History of fencing

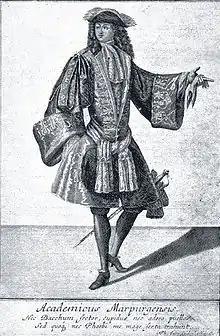
Marburg student of about 1700. Academic fencing emerged as a stylised way for German students to defend their honour.

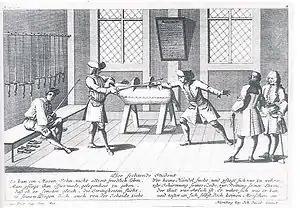
Fencing lesson at the university fencing school in Altdorf, 1725

Until the first half of the 19th century, all types of academic fencing can be seen as duels, since fencing with sharp weapons was about honour. No combat with sharp blades took place without a formal insult. For duels involving non-students, e.g. military officers, the "academic sabre" became usual, apparently derived from the military sabre. It was then a heavy weapon with a curved blade and a hilt similar to the "Korbschläger".